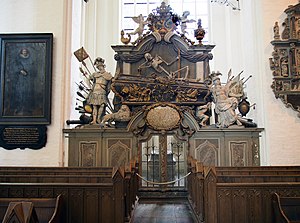
Albrecht Christopher von Heinen
Krypter kirke St. Marien (Rostock)
Albrecht Christopher von Heinen var en tysk officer og general i dansk tjeneste.